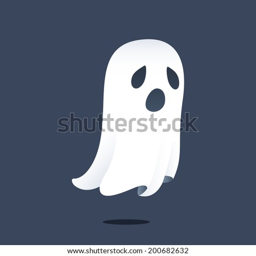
illustration depicting a sad ghost floating above the ground .